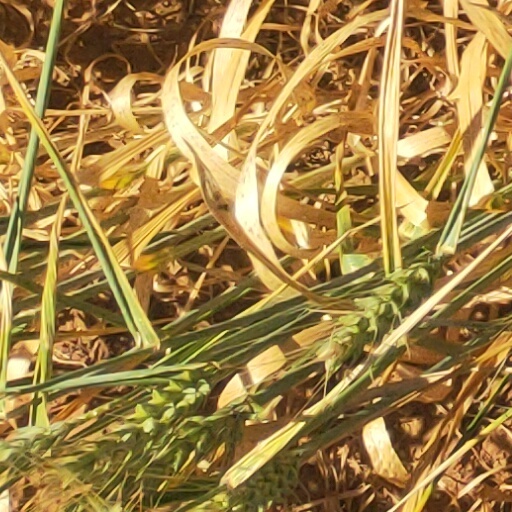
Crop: wheat